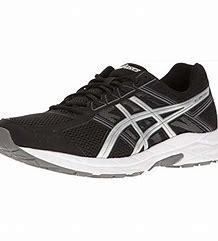
Brand: Asics
Model: Gel Contend 4